Shepherd's Bush railway station

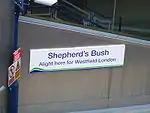
Original Silverlink signage installed in 2007.

Previously a station existed almost on the same site as the present Shepherd's Bush station. Uxbridge Road station was opened in 1869 by London & North Western Railway and the Great Western Railway on the Middle Circle route. In 1905 the line became branch of the Metropolitan Railway, and later London Underground's Metropolitan line. Uxbridge Road was closed in 1940 after the line was bombed several times during the Blitz.